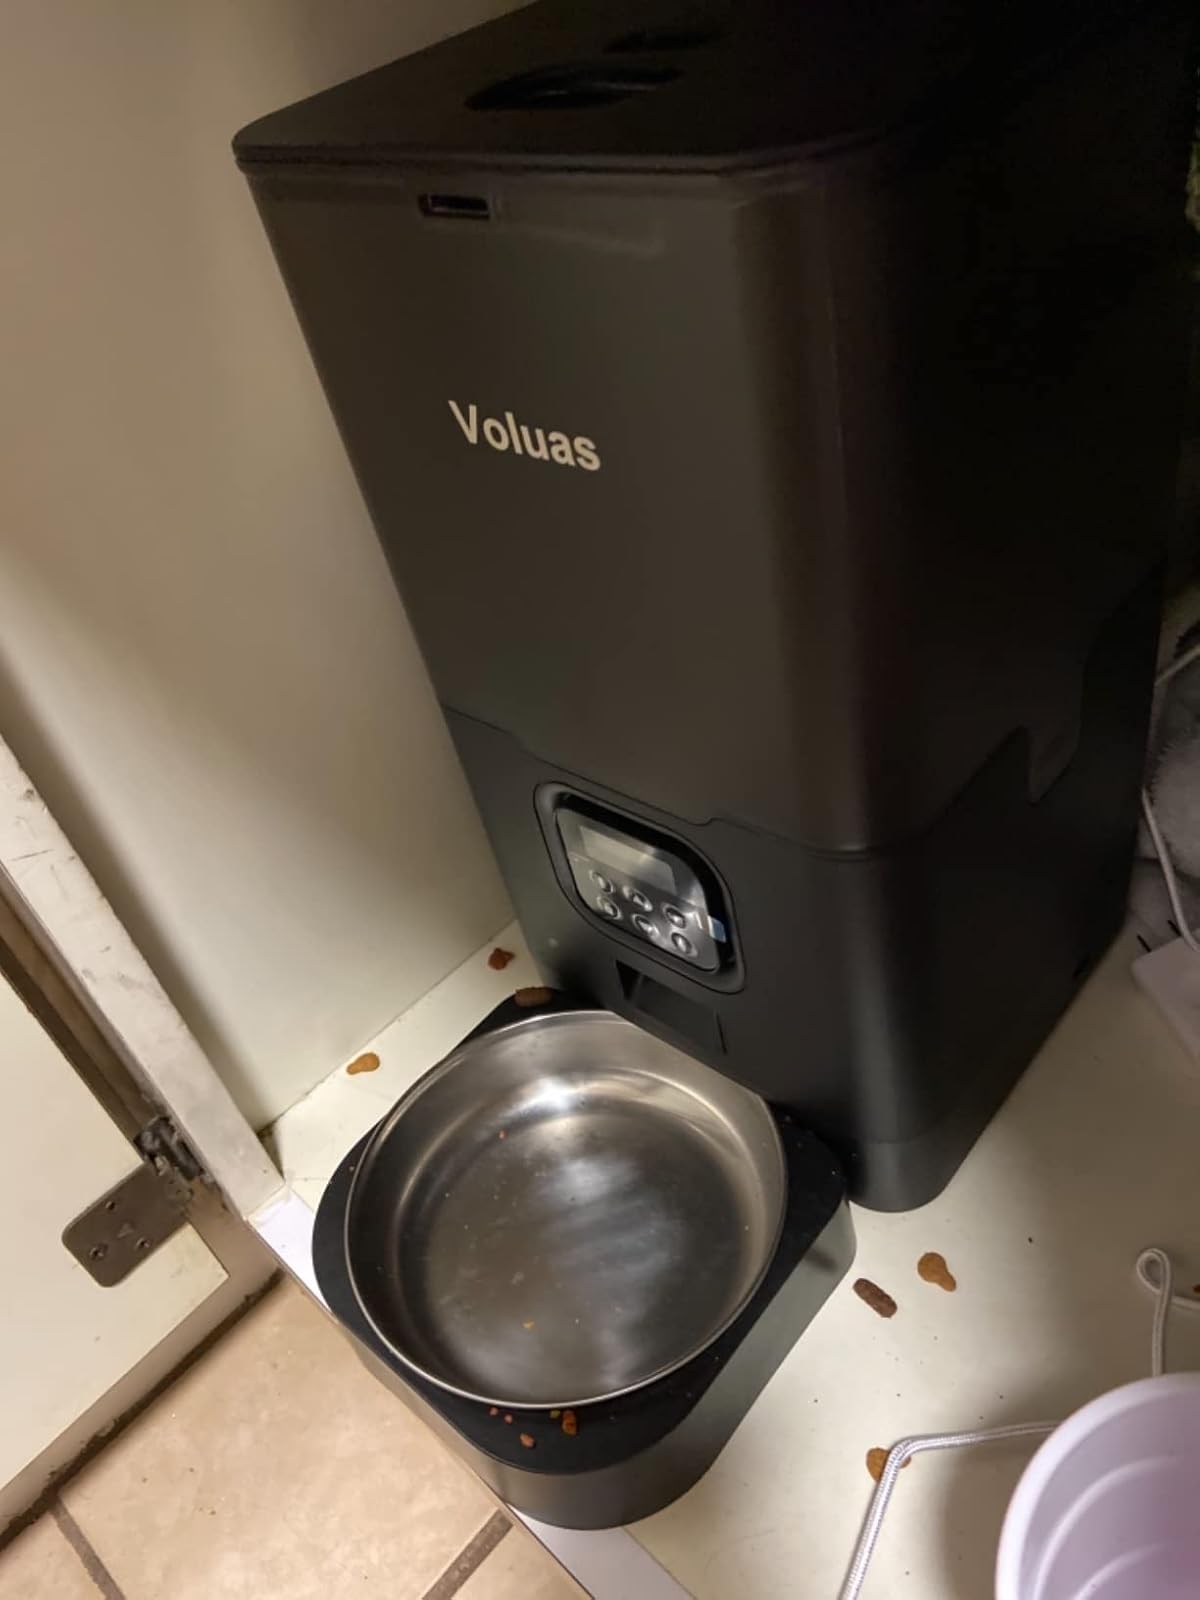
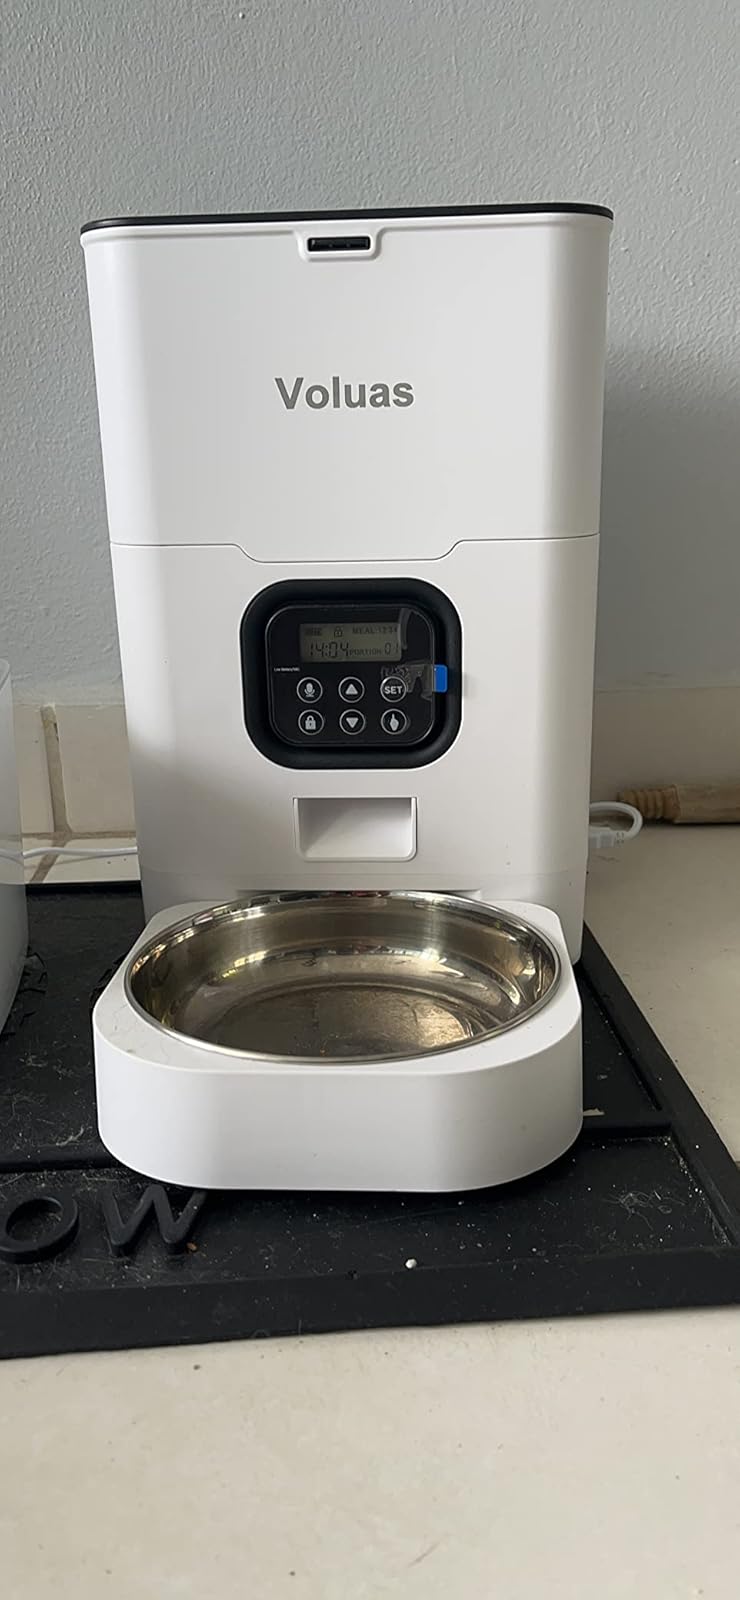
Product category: items_feeder
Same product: no